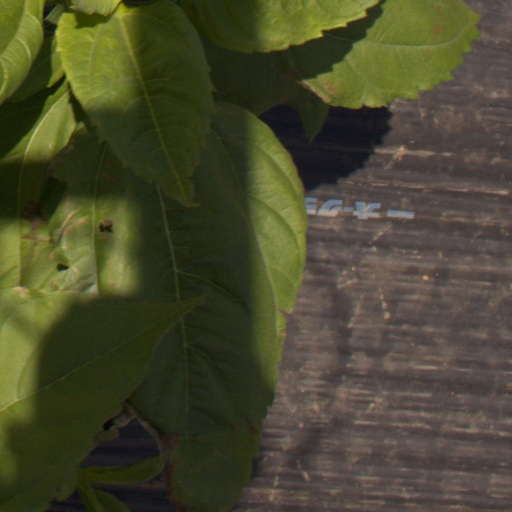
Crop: Jerusalem artichoke